Uji Shrine

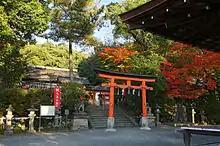

is a Shinto shrine located in the city of Uji in Kyoto Prefecture, Japan. It is adjacent to the Ujigami Shrine.